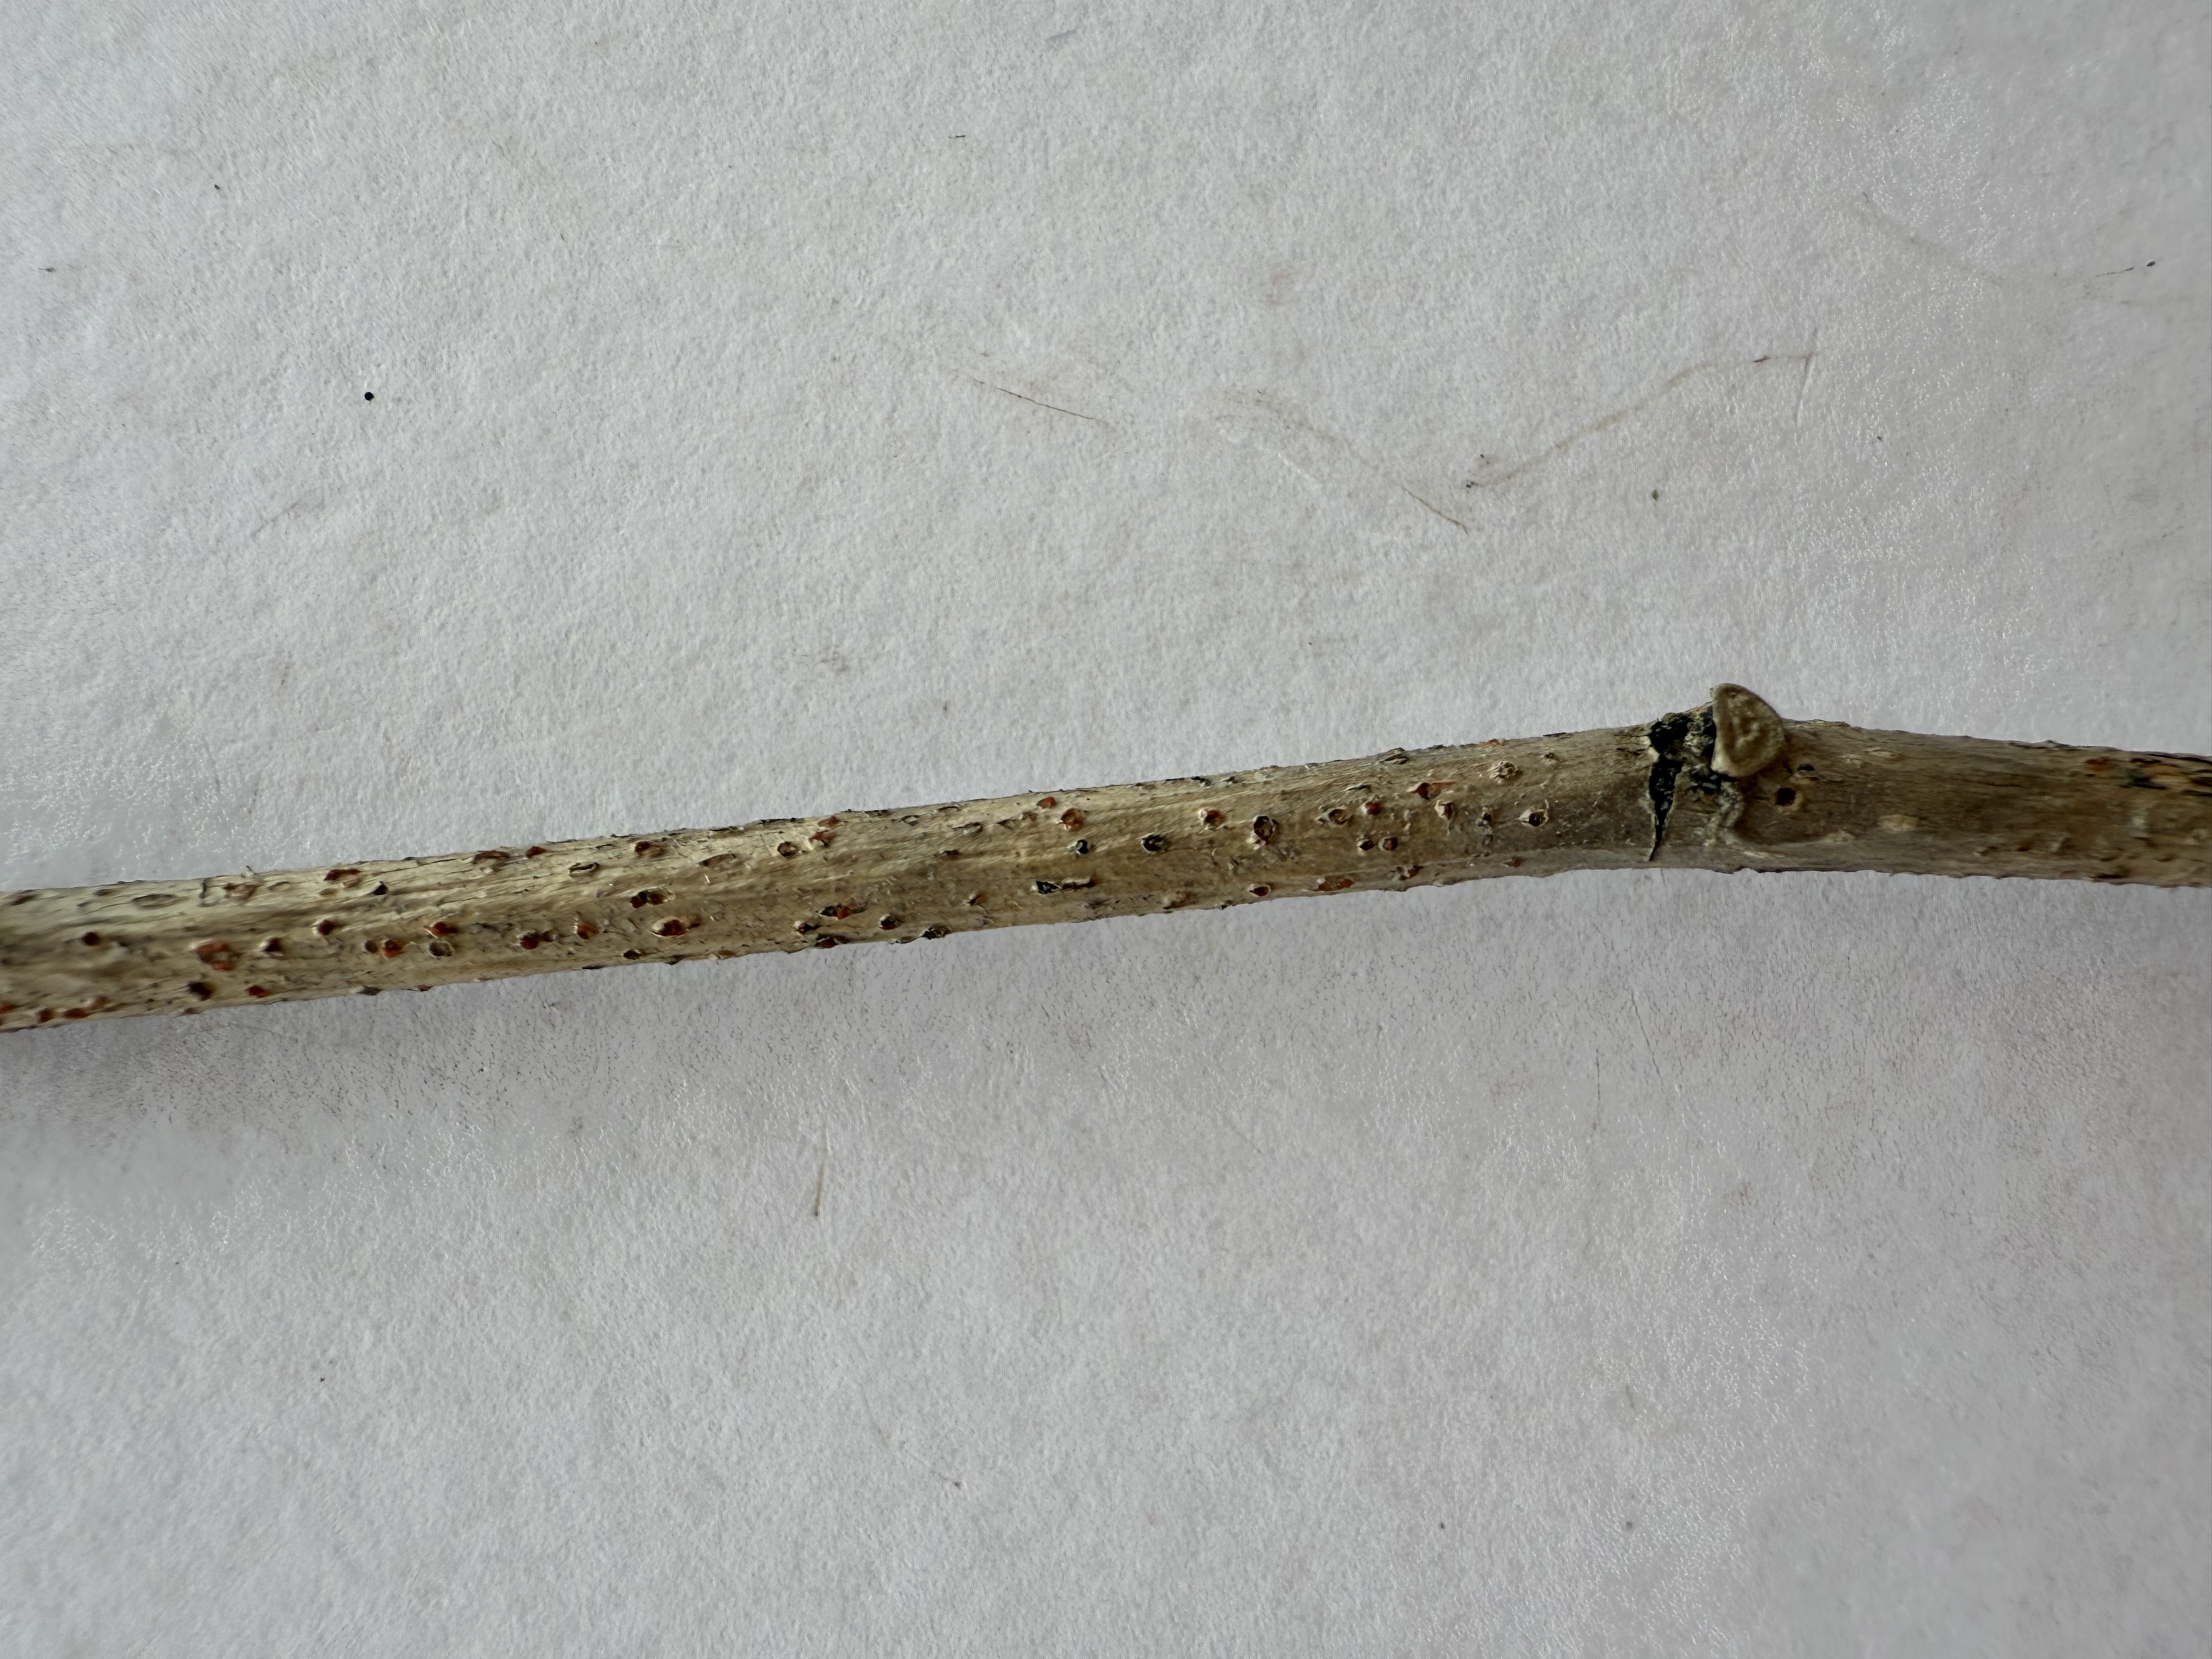
Variety: Black Mulberry